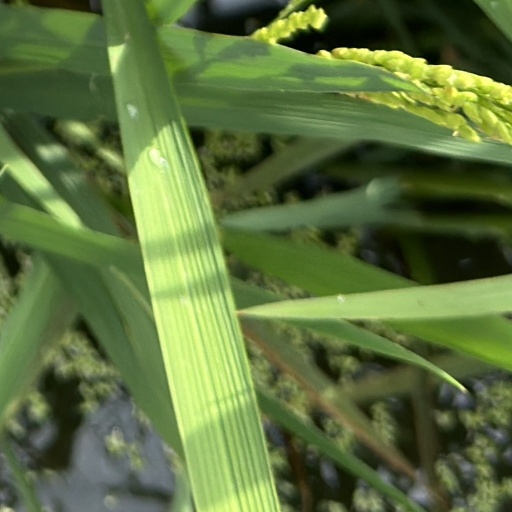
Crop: rice